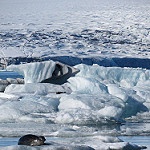
Label: glacier